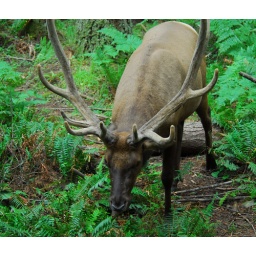
A male Roosevelt elk eats in the forest under the weight of enormous antlers.